Teh Cheang Wan

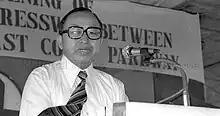

Teh Cheang Wan (3 March 1928 – 14 December 1986) was a Singaporean politician and architect who served as Minister for National Development between 1979 and 1986. A member of the governing People's Action Party (PAP), he was the Member of Parliament (MP) for Geylang West Single Member Constituency (then known as Geylang West Constituency) between 1979 and 1986.